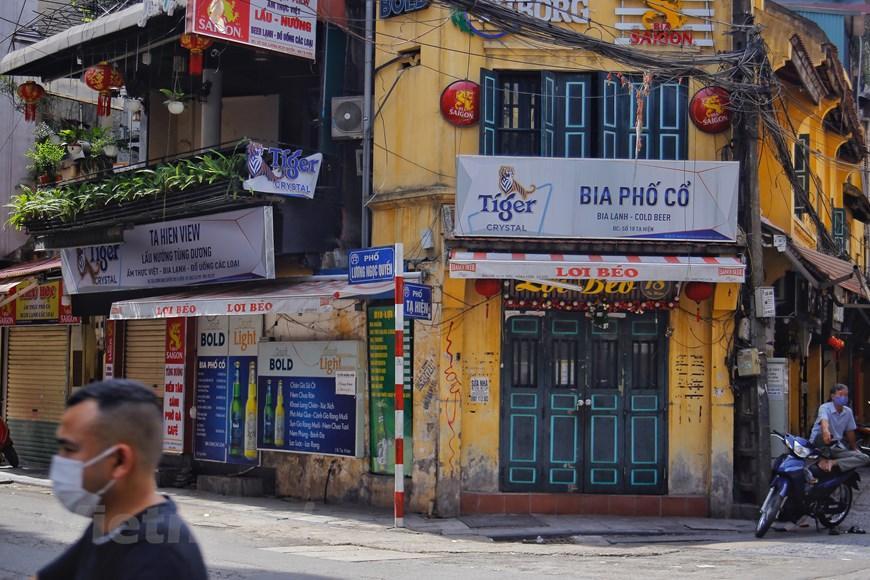
đây là khung cảnh ở khu vực giao của hai con đường